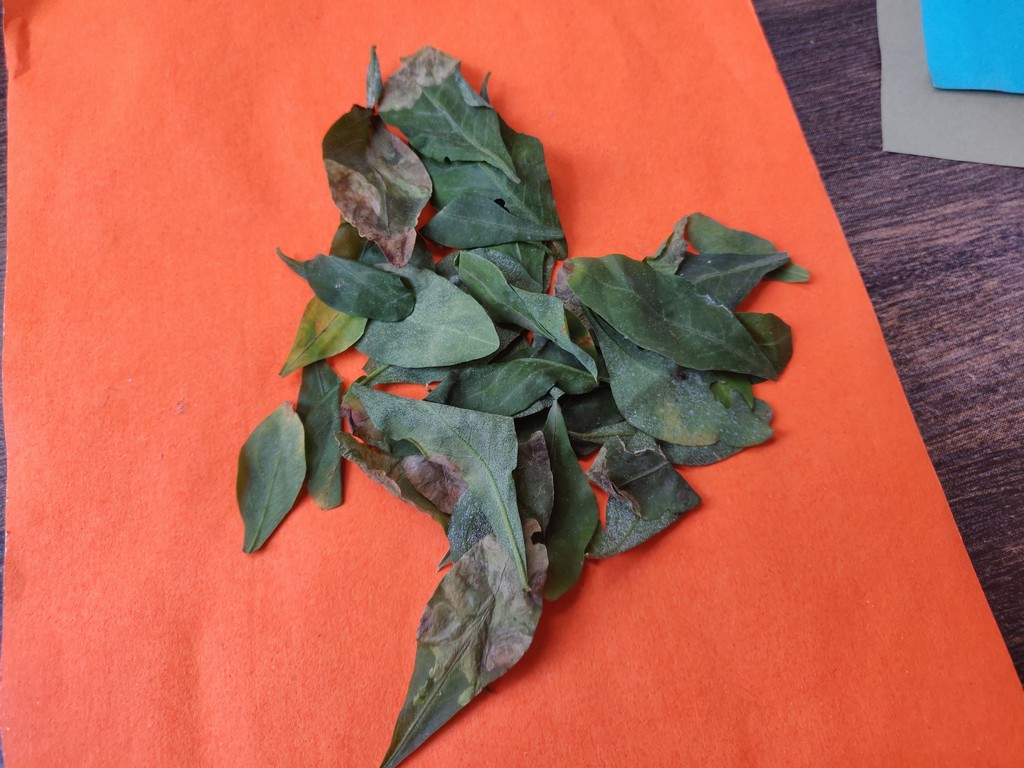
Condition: Unhealthy
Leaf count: multiple
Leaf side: unknown